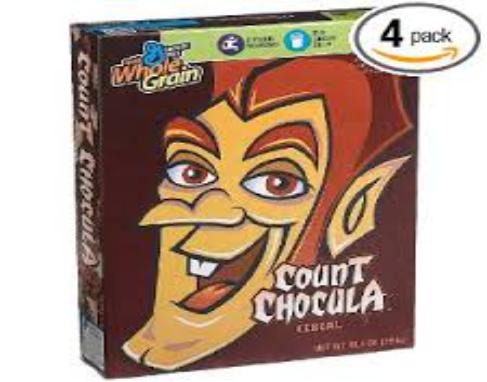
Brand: Count Chocula
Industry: Food